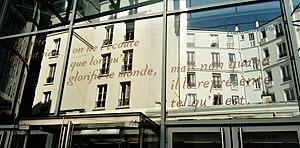
Une citation en français du dramaturge autrichien Hermann Broch inscrite temporairement sur la façade de verre du Théâtre national de la Colline, à Paris, en 2018
Le Théâtre national de la Colline, fondé en 1988 et implanté dans le 20ᵉ arrondissement de Paris, est l'un des six théâtres nationaux avec la Comédie-Française, le Théâtre de l'Odéon, le Théâtre national de Chaillot, le Théâtre national de l'Opéra-Comique et le Théâtre national de Strasbourg.
Hermann Broch était un romancier, dramaturge et essayiste autrichien, né le 1ᵉʳ novembre 1886 à Vienne, mort le 30 mai 1951 à New Haven.